Flashback (psychology)

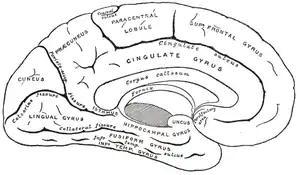
Mid sagittal cut of human brain

Several brain regions have been implicated in the neurological basis of flashbacks. The medial temporal lobes, the precuneus, the posterior cingulate gyrus and the prefrontal cortex are the most typically referenced with regards to involuntary memories.